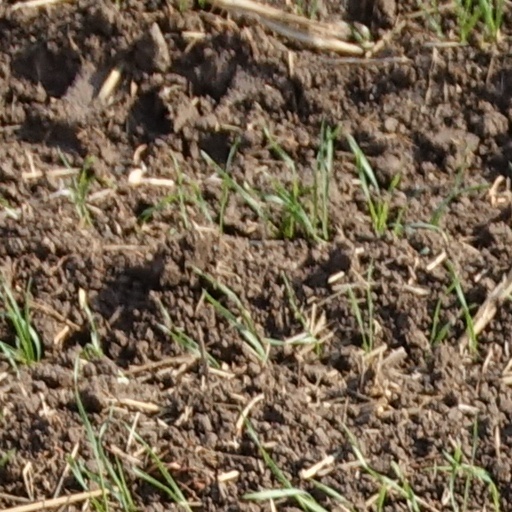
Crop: wheat